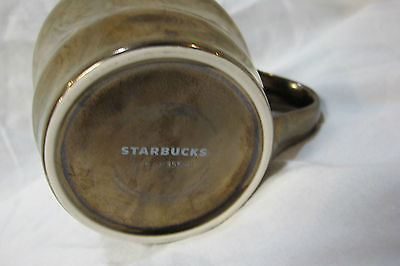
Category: mug